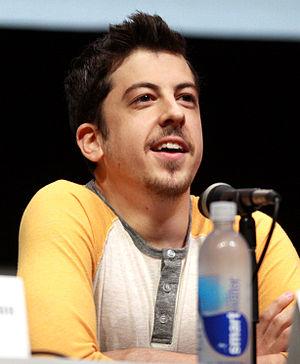
Christopher Mintz-Plasse est un acteur américain né le 20 juin 1989 à Los Angeles. Il est principalement connu pour son rôle de Fogell alias McLovin dans la comédie SuperGrave, sortie en 2007, avec Jonah Hill et Michael Cera.
Kick-Ass 2 est un film d'action britannico-américain écrit et réalisé par Jeff Wadlow, sorti en 2013. Il est la suite de Kick-Ass, sorti en 2010.